Washboard (musical instrument)

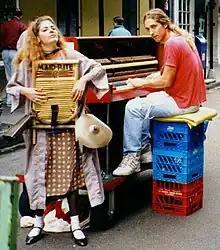
Washboard player accompanying piano

The washboard and frottoir (from Louisiana French "frotter", to rub) are used as a percussion instrument, employing the ribbed metal surface of the cleaning device as a rhythm instrument. As traditionally used in jazz, zydeco, skiffle, jug band, and old-time music, the washboard remained in its wooden frame and is played primarily by tapping, but also scraping the washboard with thimbles. Often the washboard has additional traps, such as a wood block, a cowbell, and even small cymbals.